Regaliceratops

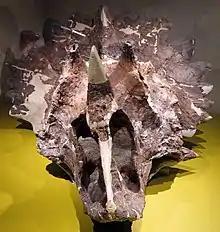
Holotype skull from the front.

The snout of the holotype specimen is short and tall, although it has been exaggerated by the tectonic shortening of the skull. The paired premaxillae form the median premaxillary septum, with the rostral portion of the median premaxillary septum being thin forming the prominent septal fossa. Unlike "Triceratops" and "Titanoceratops", the prominent septal fossa lacks the accessory strut. The fossa is further thinned at the caudal portion and is spread throughout by the presence of a large interpremaxillary fenestra as in "Anchiceratops", "Arrhinoceratops" and "Triceratops". "Regaliceratops", and other chasmosaurines, has the caudal wall of the interpremaxillary fenestra bounded by a condensed narial strut that moves back and forth from the floor of the premaxillae to the upper process of the premaxillae. Unlike "Titanoceratops" and "Triceratops", the narial strut isn't as broad and triangular but is, instead, sinuous in shape. The premaxillae flare towards the sides which form the rostroventral margin of the external nares on the rostral and ventral margins. The maxillary process projects caudodorsally from the flared underside aspect of the premaxilla. Unlike Campanian chasmosaurines such as "Chasmosaurus" and "Utahceratops", the caudoventral process of Regaliceratops tapers caudally without forking, and inserts between the maxilla and nasal towards the sides. The upper margin of the external naris is formed by the rostral process and horncore base, and extends caudal to the rostral margin of the maxillary tooth row. As in "Bravoceratops", the nasal shows no constriction situated caudal to the horncore. As in "Chasmosaurus", the midpoint of the horncore is positioned at the caudal extreme of the external naris. The nasal horncore has an estimated preserved height of 148 mm and an estimated total height range of 240 to 280mm when the side slopes of the horncore are extrapolated. The nasal horncore is straight and has a tear drop shape in horizontal cross section.